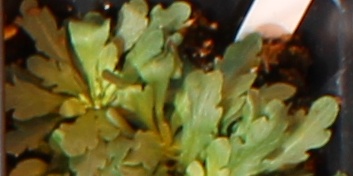
Label: Horseweed